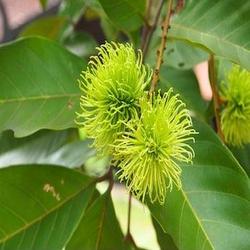
Label: Rambutan